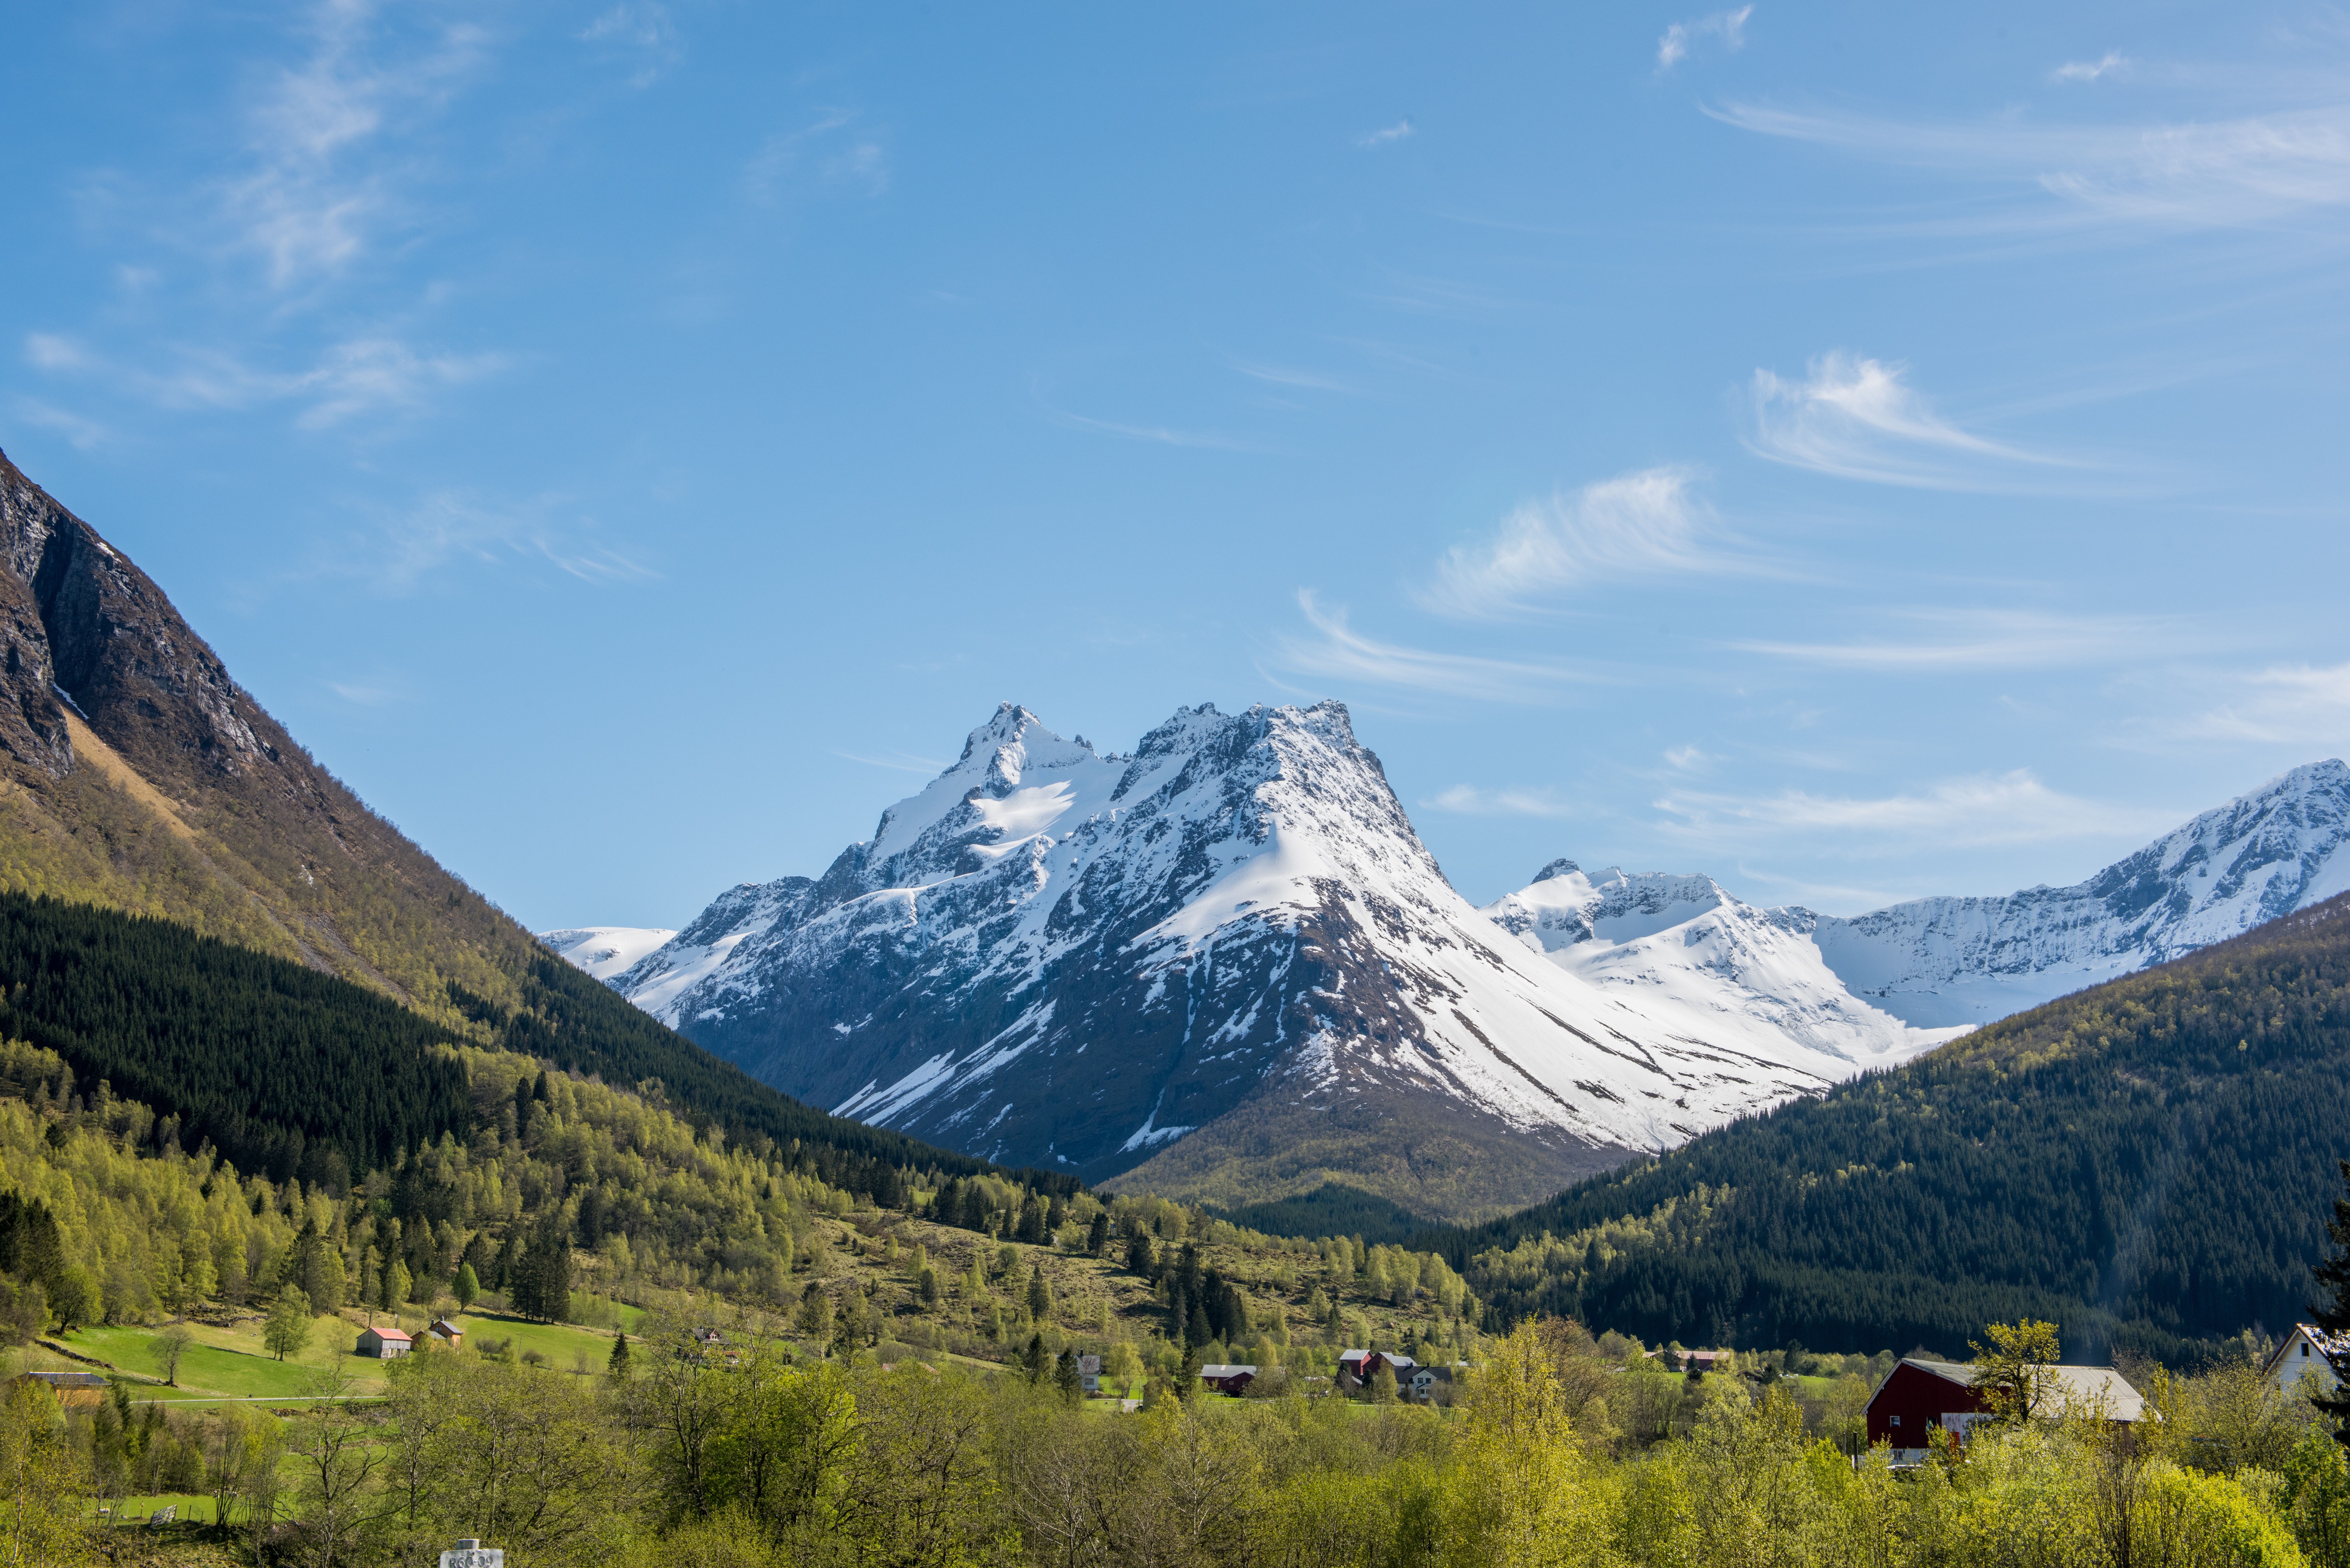
landscape, nature, forest, wilderness, walking, mountain, meadow, adventure, valley, mountain range, park, highland, ridge, alps, plateau, fell, cirque, landform, mountain pass, geographical feature, mountainous landforms